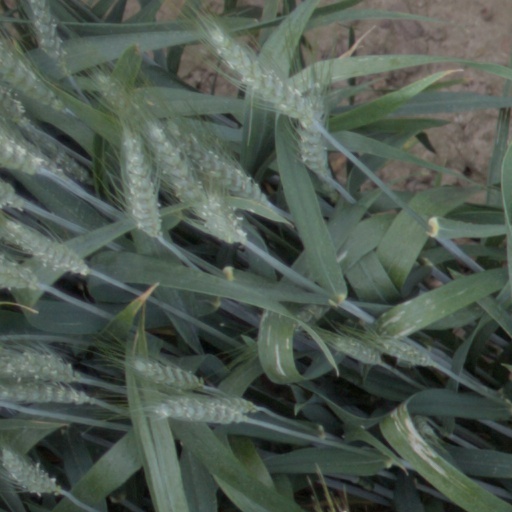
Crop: wheat